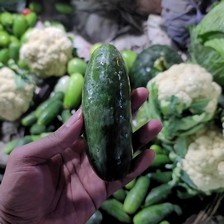
Label: cucumber